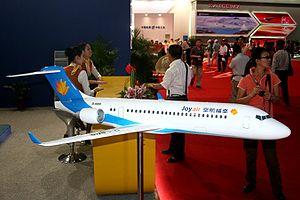
Maquette d'avion régional ARJ-21 aux couleurs de la compagnie Joy Air vu au salon Airshow China 2008 à Zhuhai
Joy Air est une compagnie aérienne régionale chinoise lancée conjointement par China Eastern Airlines et AVIC I le 28 mars 2008. Joy Air est basée à Xi'an. Son capital de lancement est de 1 milliard de RMB. Une lettre d'intention pour l'acquisition de 10 ARJ21 a été signée lors du lancement de la compagnie.
Le Comac ARJ21 Xiangfeng est un avion régional bi-moteur, premier jet pour passagers à être développé et produit en série en République populaire de Chine. Sa capacité en passagers est de 70 à 90 places. Il est développé par la compagnie Avic I Commercial Aircraft Corporation. En 2011, l'entreprise devient une filiale de Comac.